Laurentia

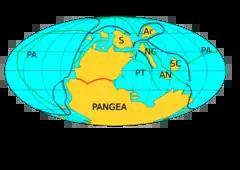
Paleogeography of Earth in the late Carboniferous, around 310 Ma. Laurussia has fused with Gondwana to form Pangea.

During the Carboniferous and Permian, Laurussia fused with Gondwana to form Pangaea. The resulting Alleghanian orogeny created the Central Pangean Mountains. The mountains were located close to the equator and produced a year-round zone of heavy precipitation that promoted the deposition of extensive coal beds, including the Appalachian coal beds in the U.S. Meanwhile, Gondwana had drifted onto the South Pole, and cycles of extensive glaciation produced a characteristic pattern of alternating marine and coal swamp beds called cyclothems.